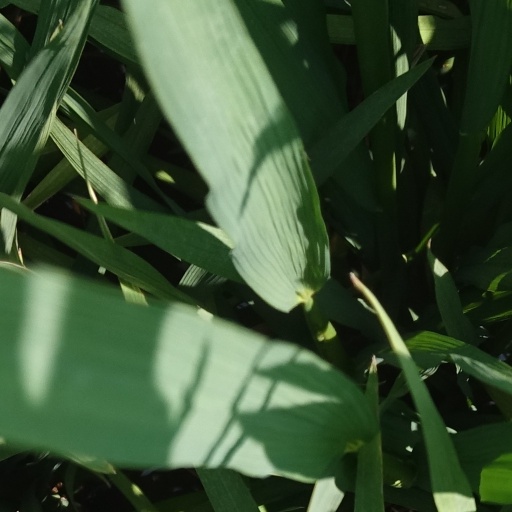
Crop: rice